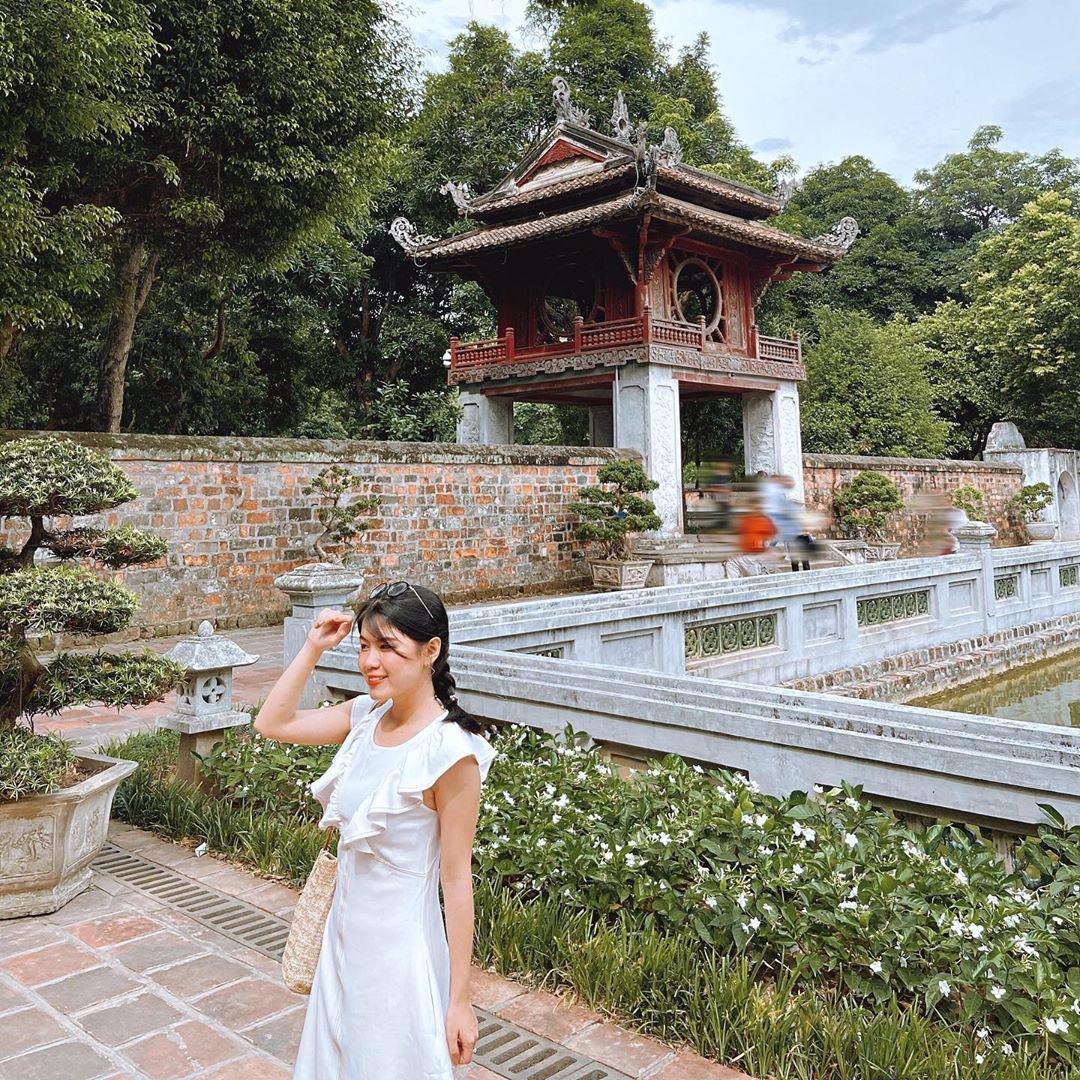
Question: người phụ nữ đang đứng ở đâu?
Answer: người phụ nữ đang đứng ở một ngôi chùa